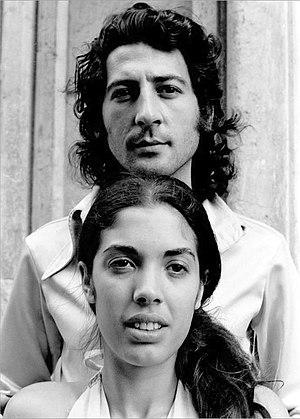
Lole y Manuel est un groupe espagnol de flamenco, formé au milieu des années 1970, et composé de la chanteuse et danseuse Dolores Montoya Rodríguez et du guitariste Manuel Molina Jiménez. Ce groupe est notamment l'un des précurseurs du mouvement du nouveau flamenco.